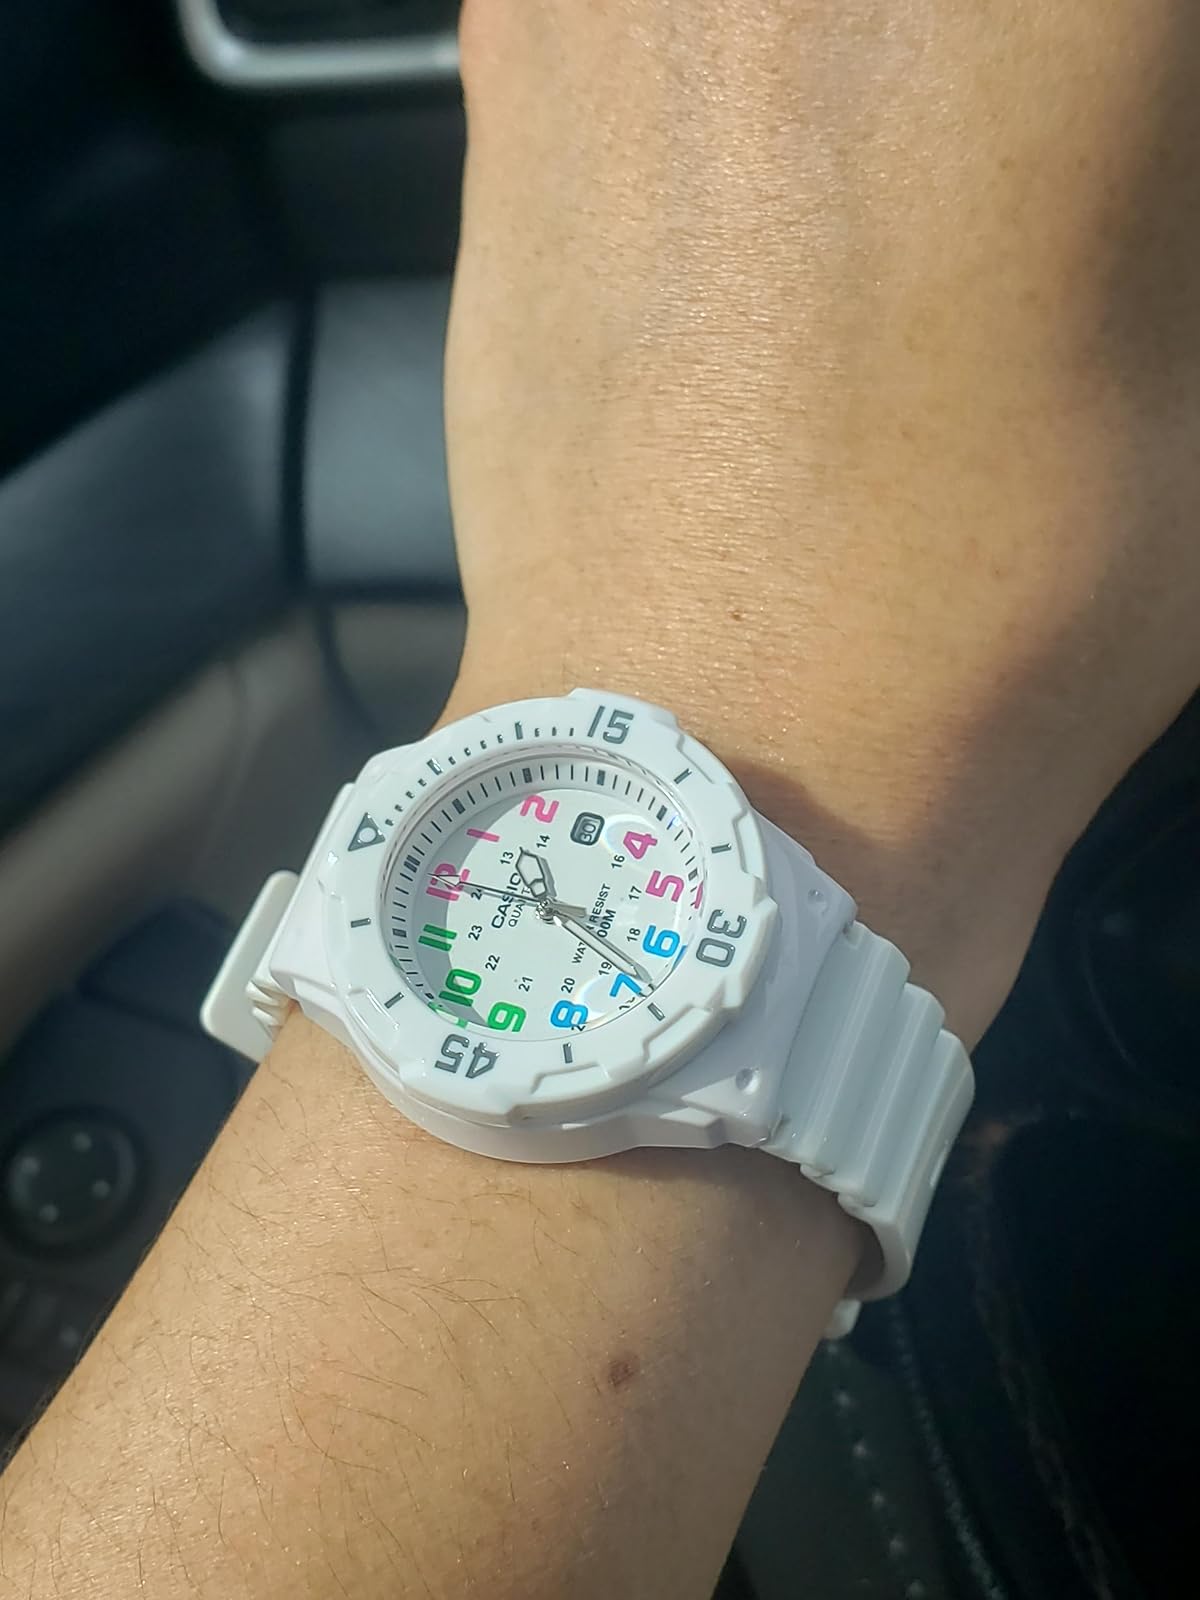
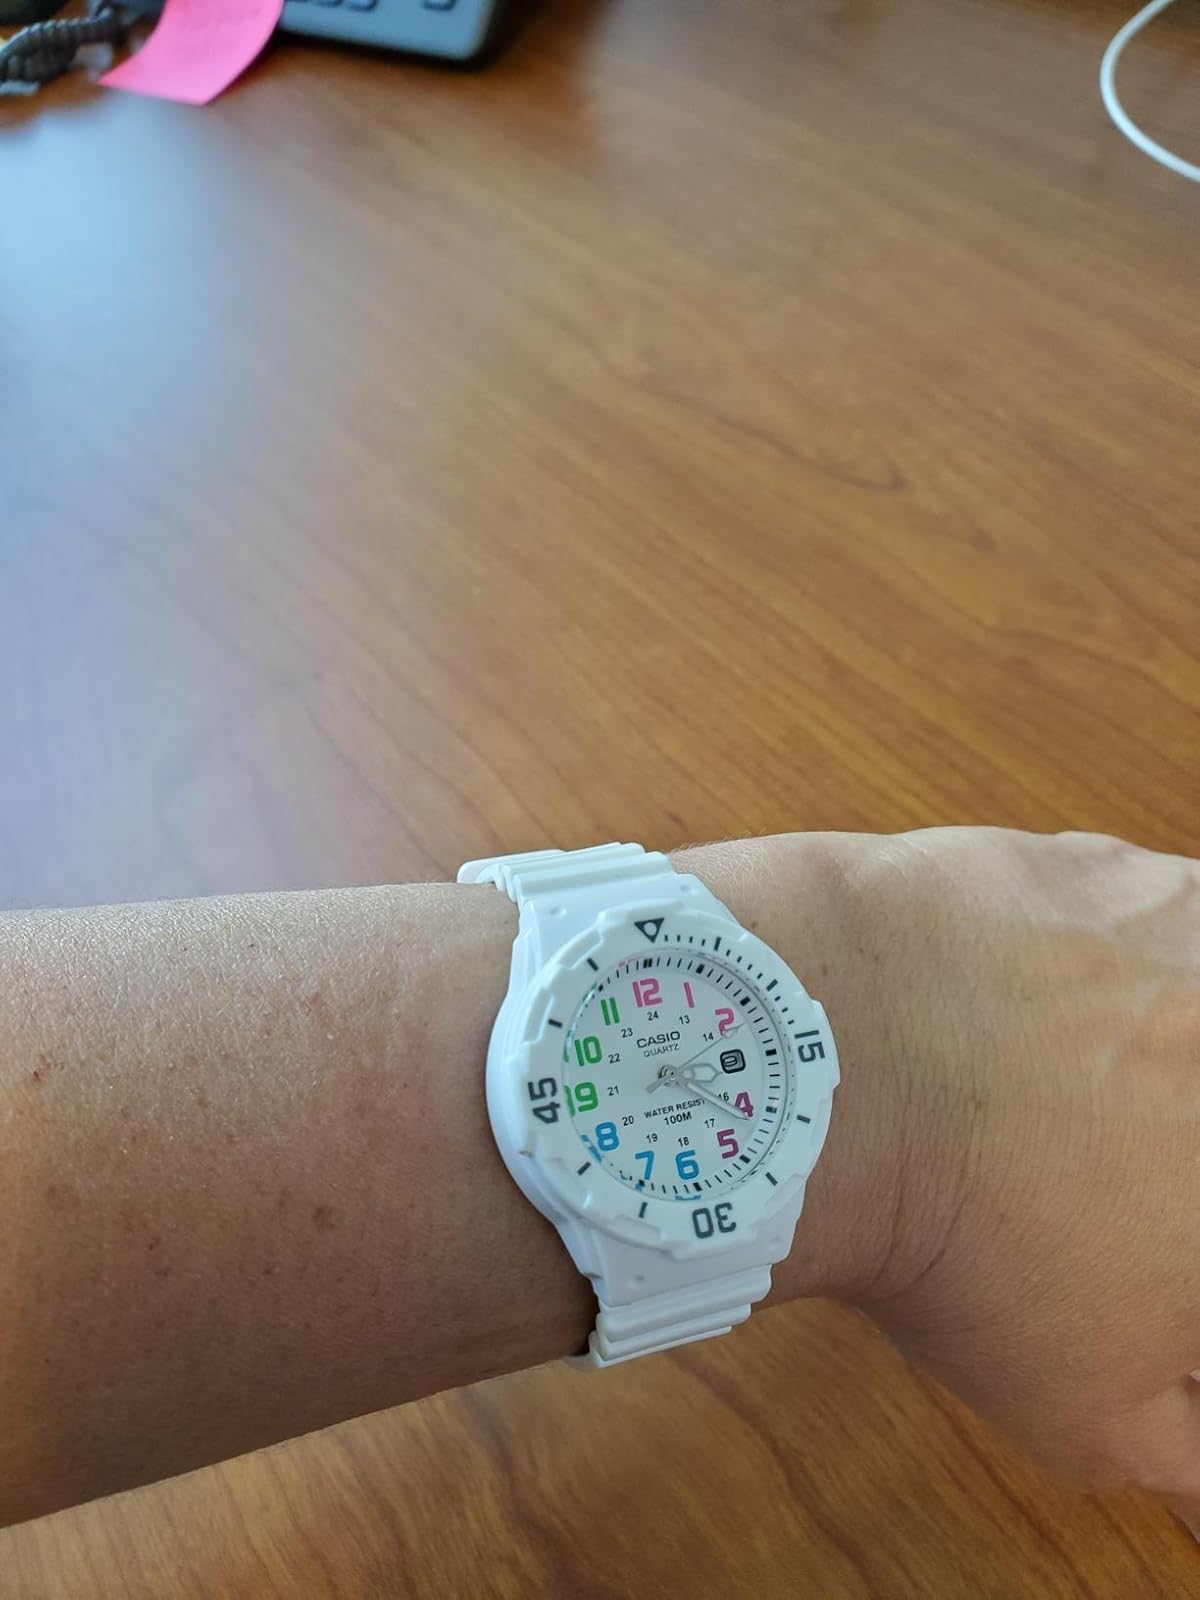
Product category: accessories_watch
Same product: yes